Diane Lipscombe

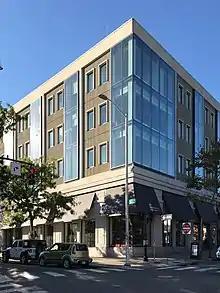
The Robert J. and Nancy D. Carney Institute for Brain Science at Brown University

Lipscombe has spent her career investigating voltage-gated calcium channels (CaV channels) within different parts of the nervous system. Voltage-gated calcium channels are found in cell membranes, they typically consist of several associated proteins encoded by separate genes. Lipscombe’s lab focuses on the alpha subunit, which forms the voltage sensing and pore domains of the channel. She studies how the cellular process of alternative splicing generates multiple protein isoforms from single calcium channel genes. Alternative splicing is a feature of all 10 mammalian CaV channel alpha-subunit genes and underlies the expression of hundreds of splice isoforms — each of which can have different biophysical properties, pharmacological sensitivities, and tissue-specific expression.